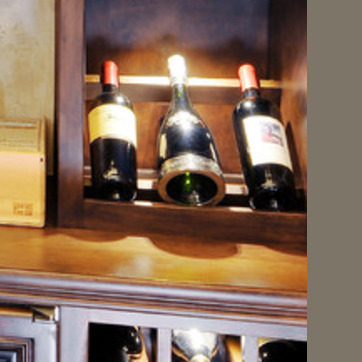
Material: glass